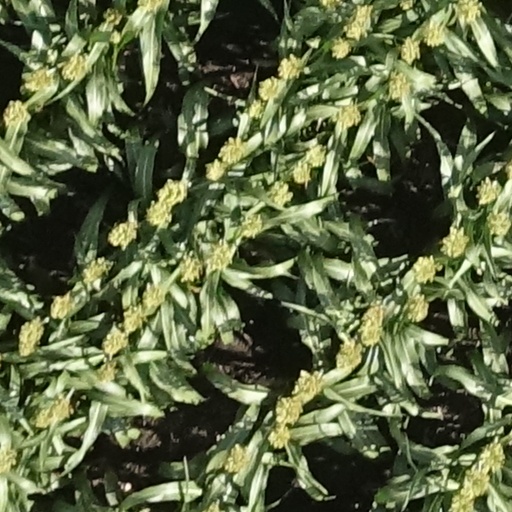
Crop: sorghum